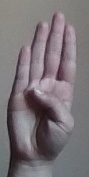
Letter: kaaf